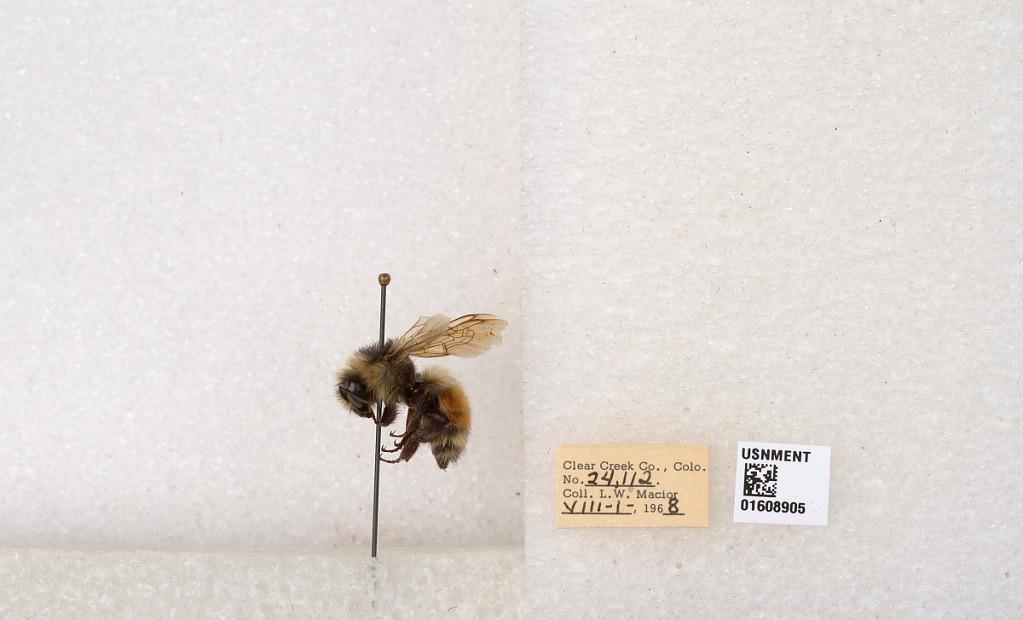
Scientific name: Bombus (Pyrobombus) sylvicola Kirby
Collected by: L. Macior
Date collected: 1968-8-1
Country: United States
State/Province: Colorado
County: Clear Creek
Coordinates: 39.6891, -105.644